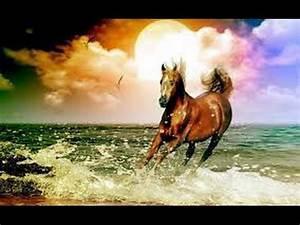
horse